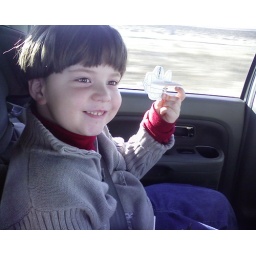
Thor building airplanes in the car